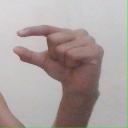
अक्षर: ग